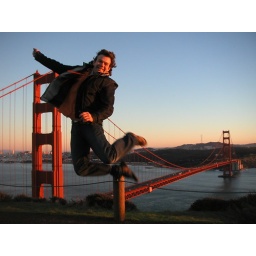
Jump over the golden gate bridge